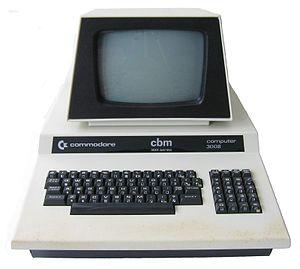
Commodore Business Machines Ltd est une société d'électronique d'origine américaine qui s'est rendue célèbre pour ses calculatrices électroniques et ses micro-ordinateurs jusqu'en 1994. Après une brève réapparition sur le marché des PC de jeu en 2007, la marque est acquise sous licence en 2010 par deux jeunes entrepreneurs pour devenir Commodore USA en Floride, jusqu'en 2013. Le 26 décembre 2014, deux entrepreneurs italiens rachètent les droits et raniment CBM à Londres, pour la fabrication de téléphones mobiles.